Boris Kornilov

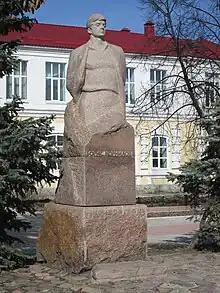
Monument to Boris Kornilov

Boris Petrovich Kornilov ("") (29 July 1907, in Pokrovskoye, Semyonovsky Uyezd, Nizhny Novgorod Governorate – 20 February 1938) was a Soviet, Russian poet. He is probably best known for penning the words to "The Song of the Counterplan" ("") which was used to open the morning radio broadcast throughout the Soviet Union, even for years after its author perished during the Great Purge.